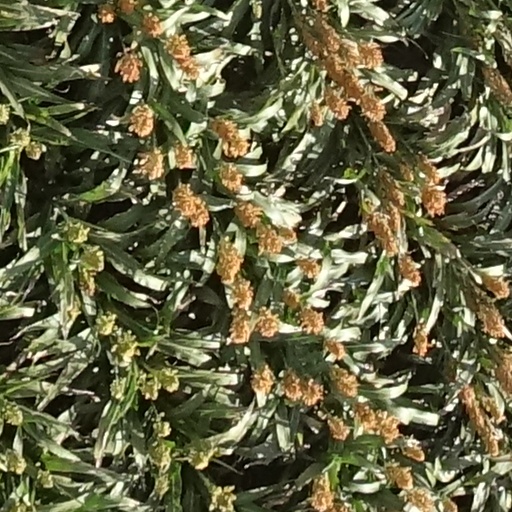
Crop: sorghum